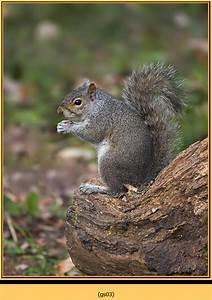
squirrel